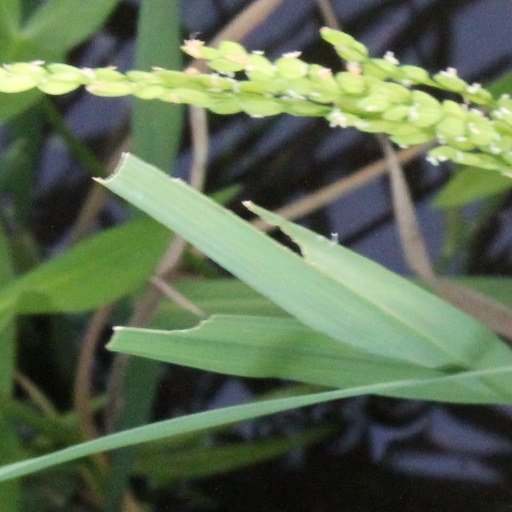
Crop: rice